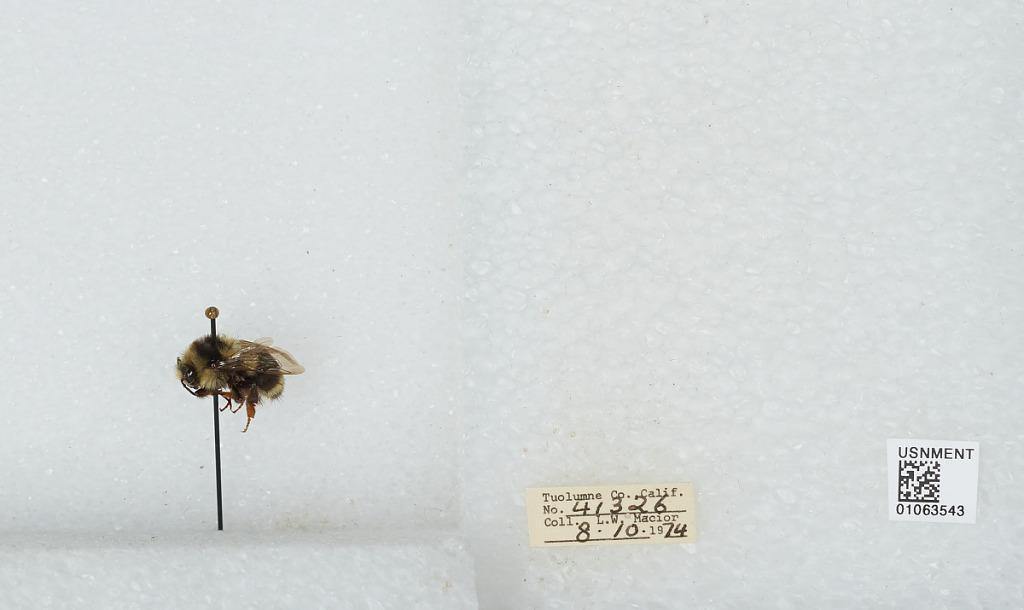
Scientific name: Bombus bifarius nearcticus
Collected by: L. Macior
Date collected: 1974-8-10
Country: United States
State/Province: California
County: Tuolumne
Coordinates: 38.02, -119.94